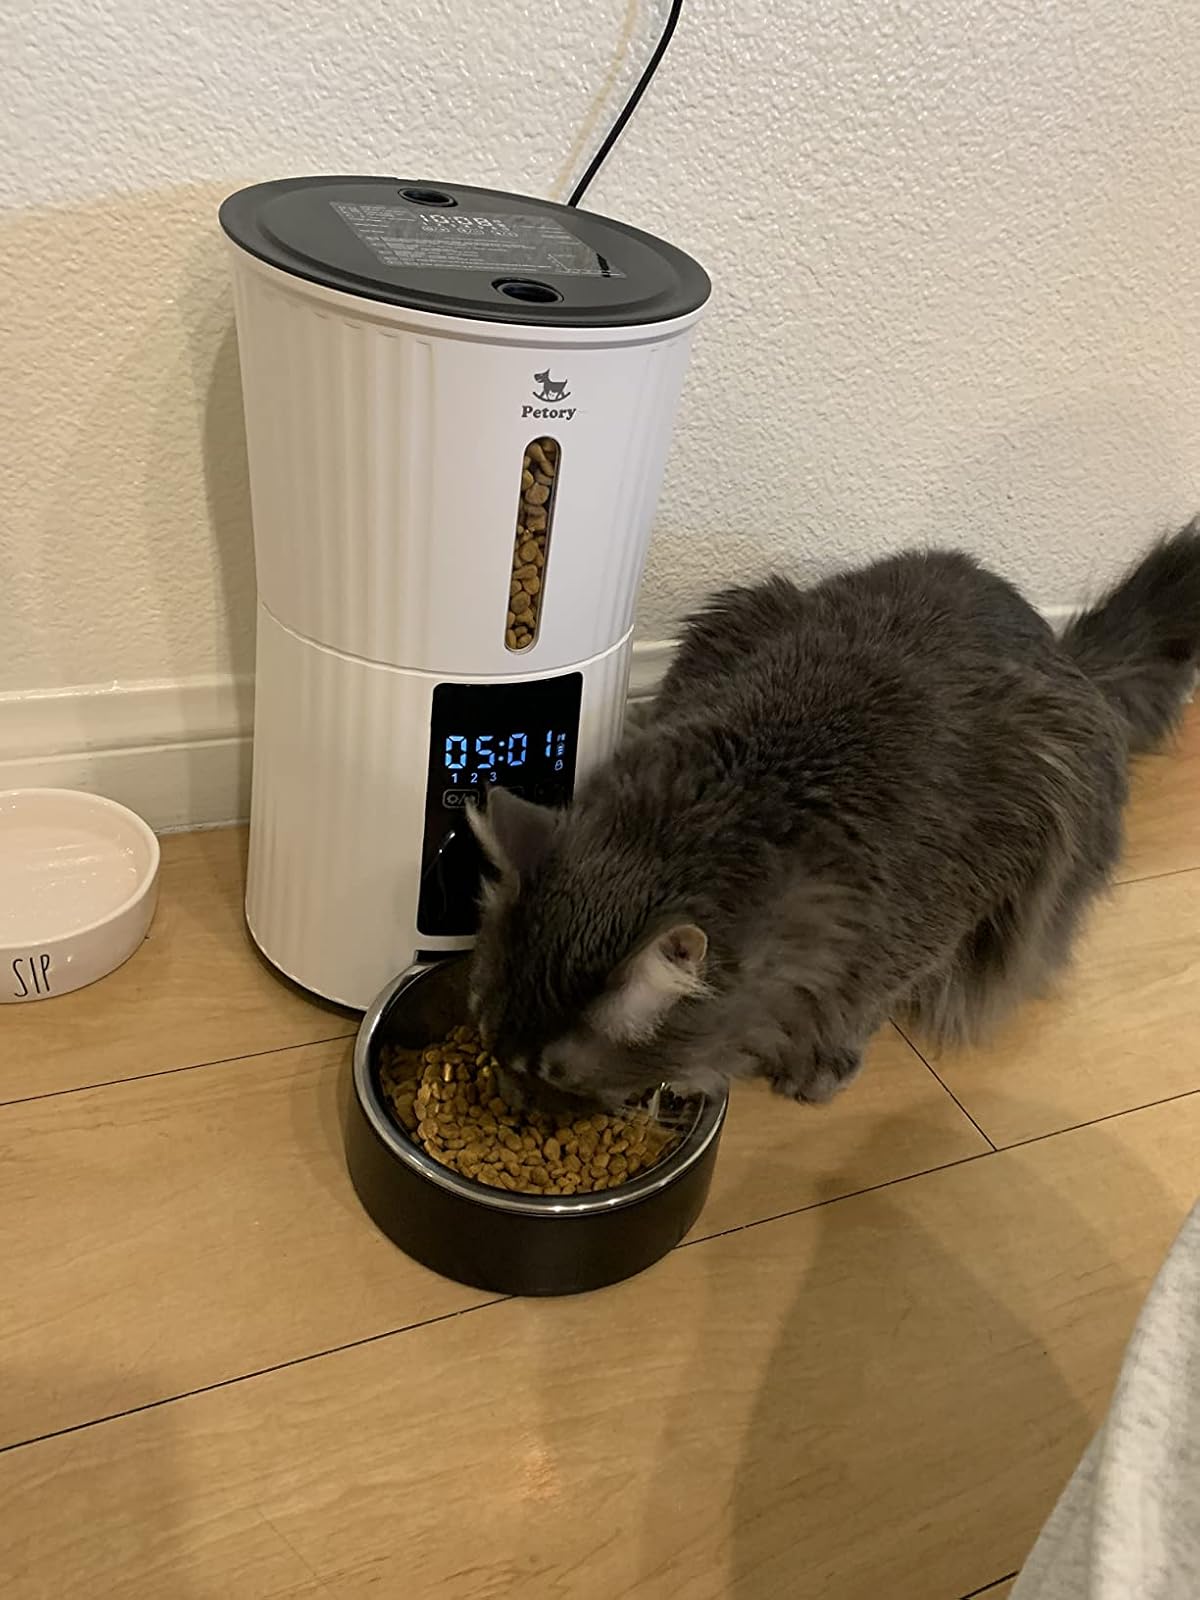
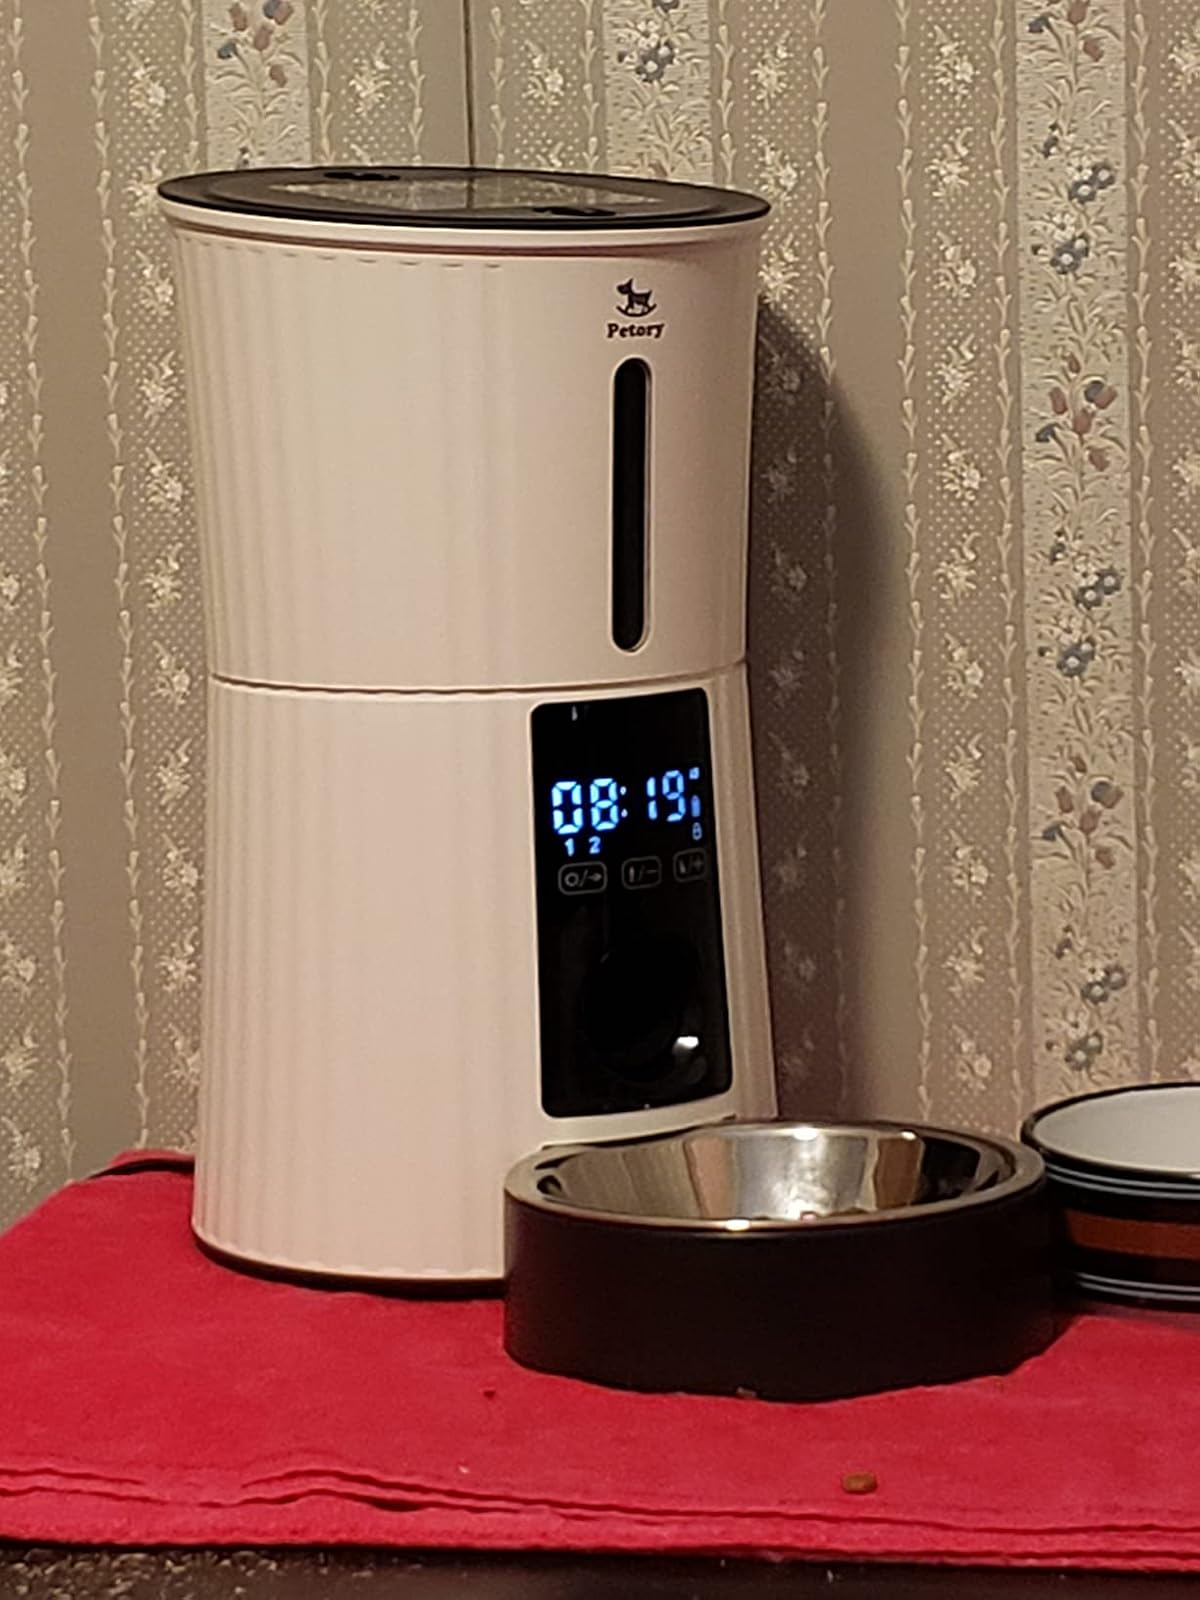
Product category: items_feeder
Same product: yes